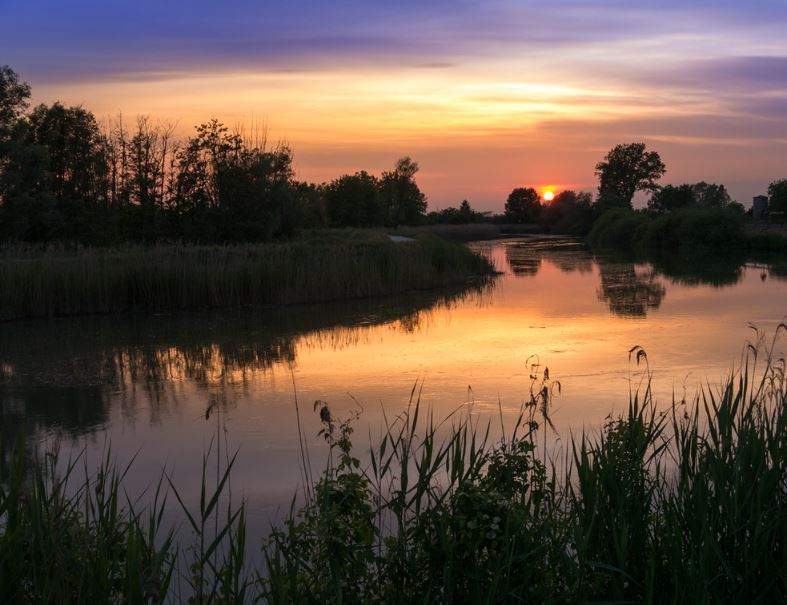
Fire: no
Smoke: no